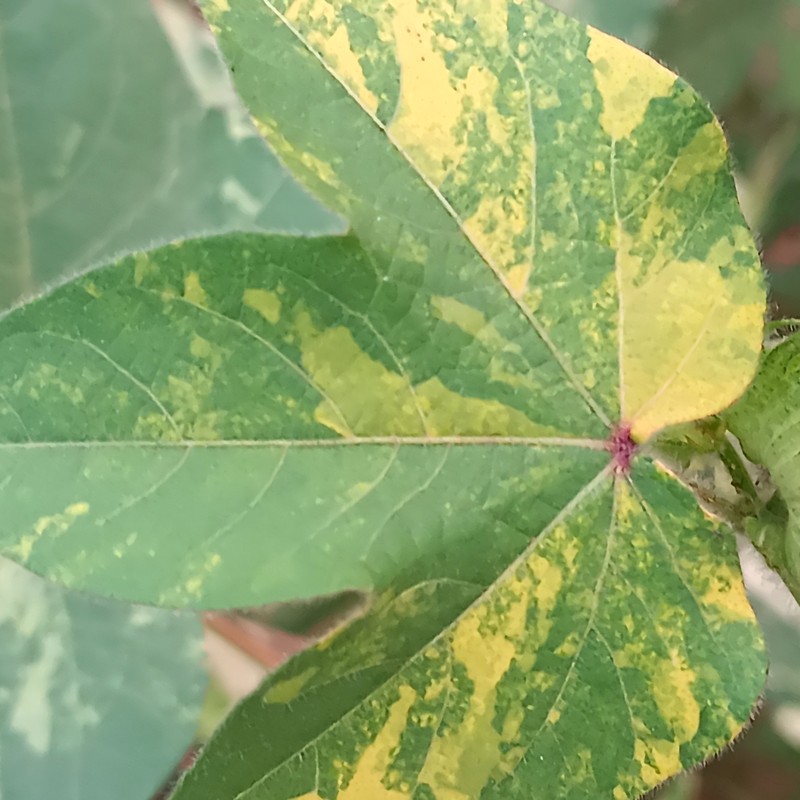
Label: Leaf Variegation